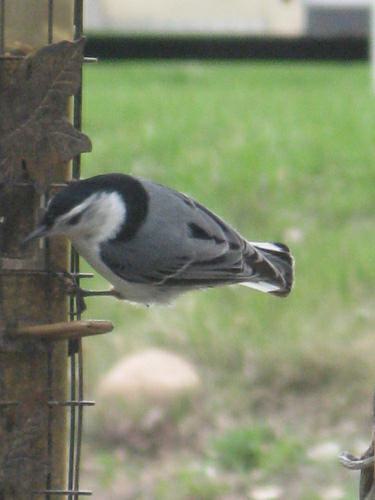
A photo of a white breasted nuthatch